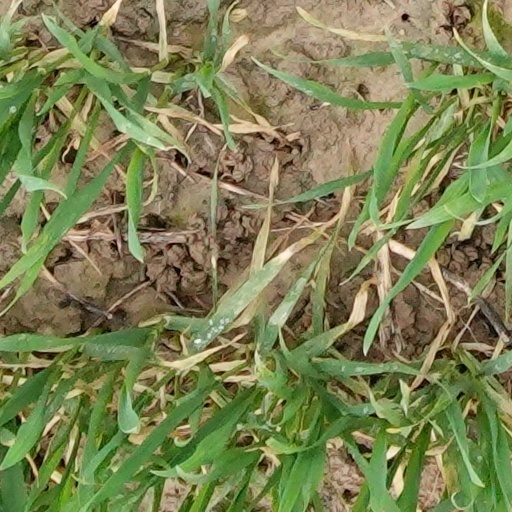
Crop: wheat